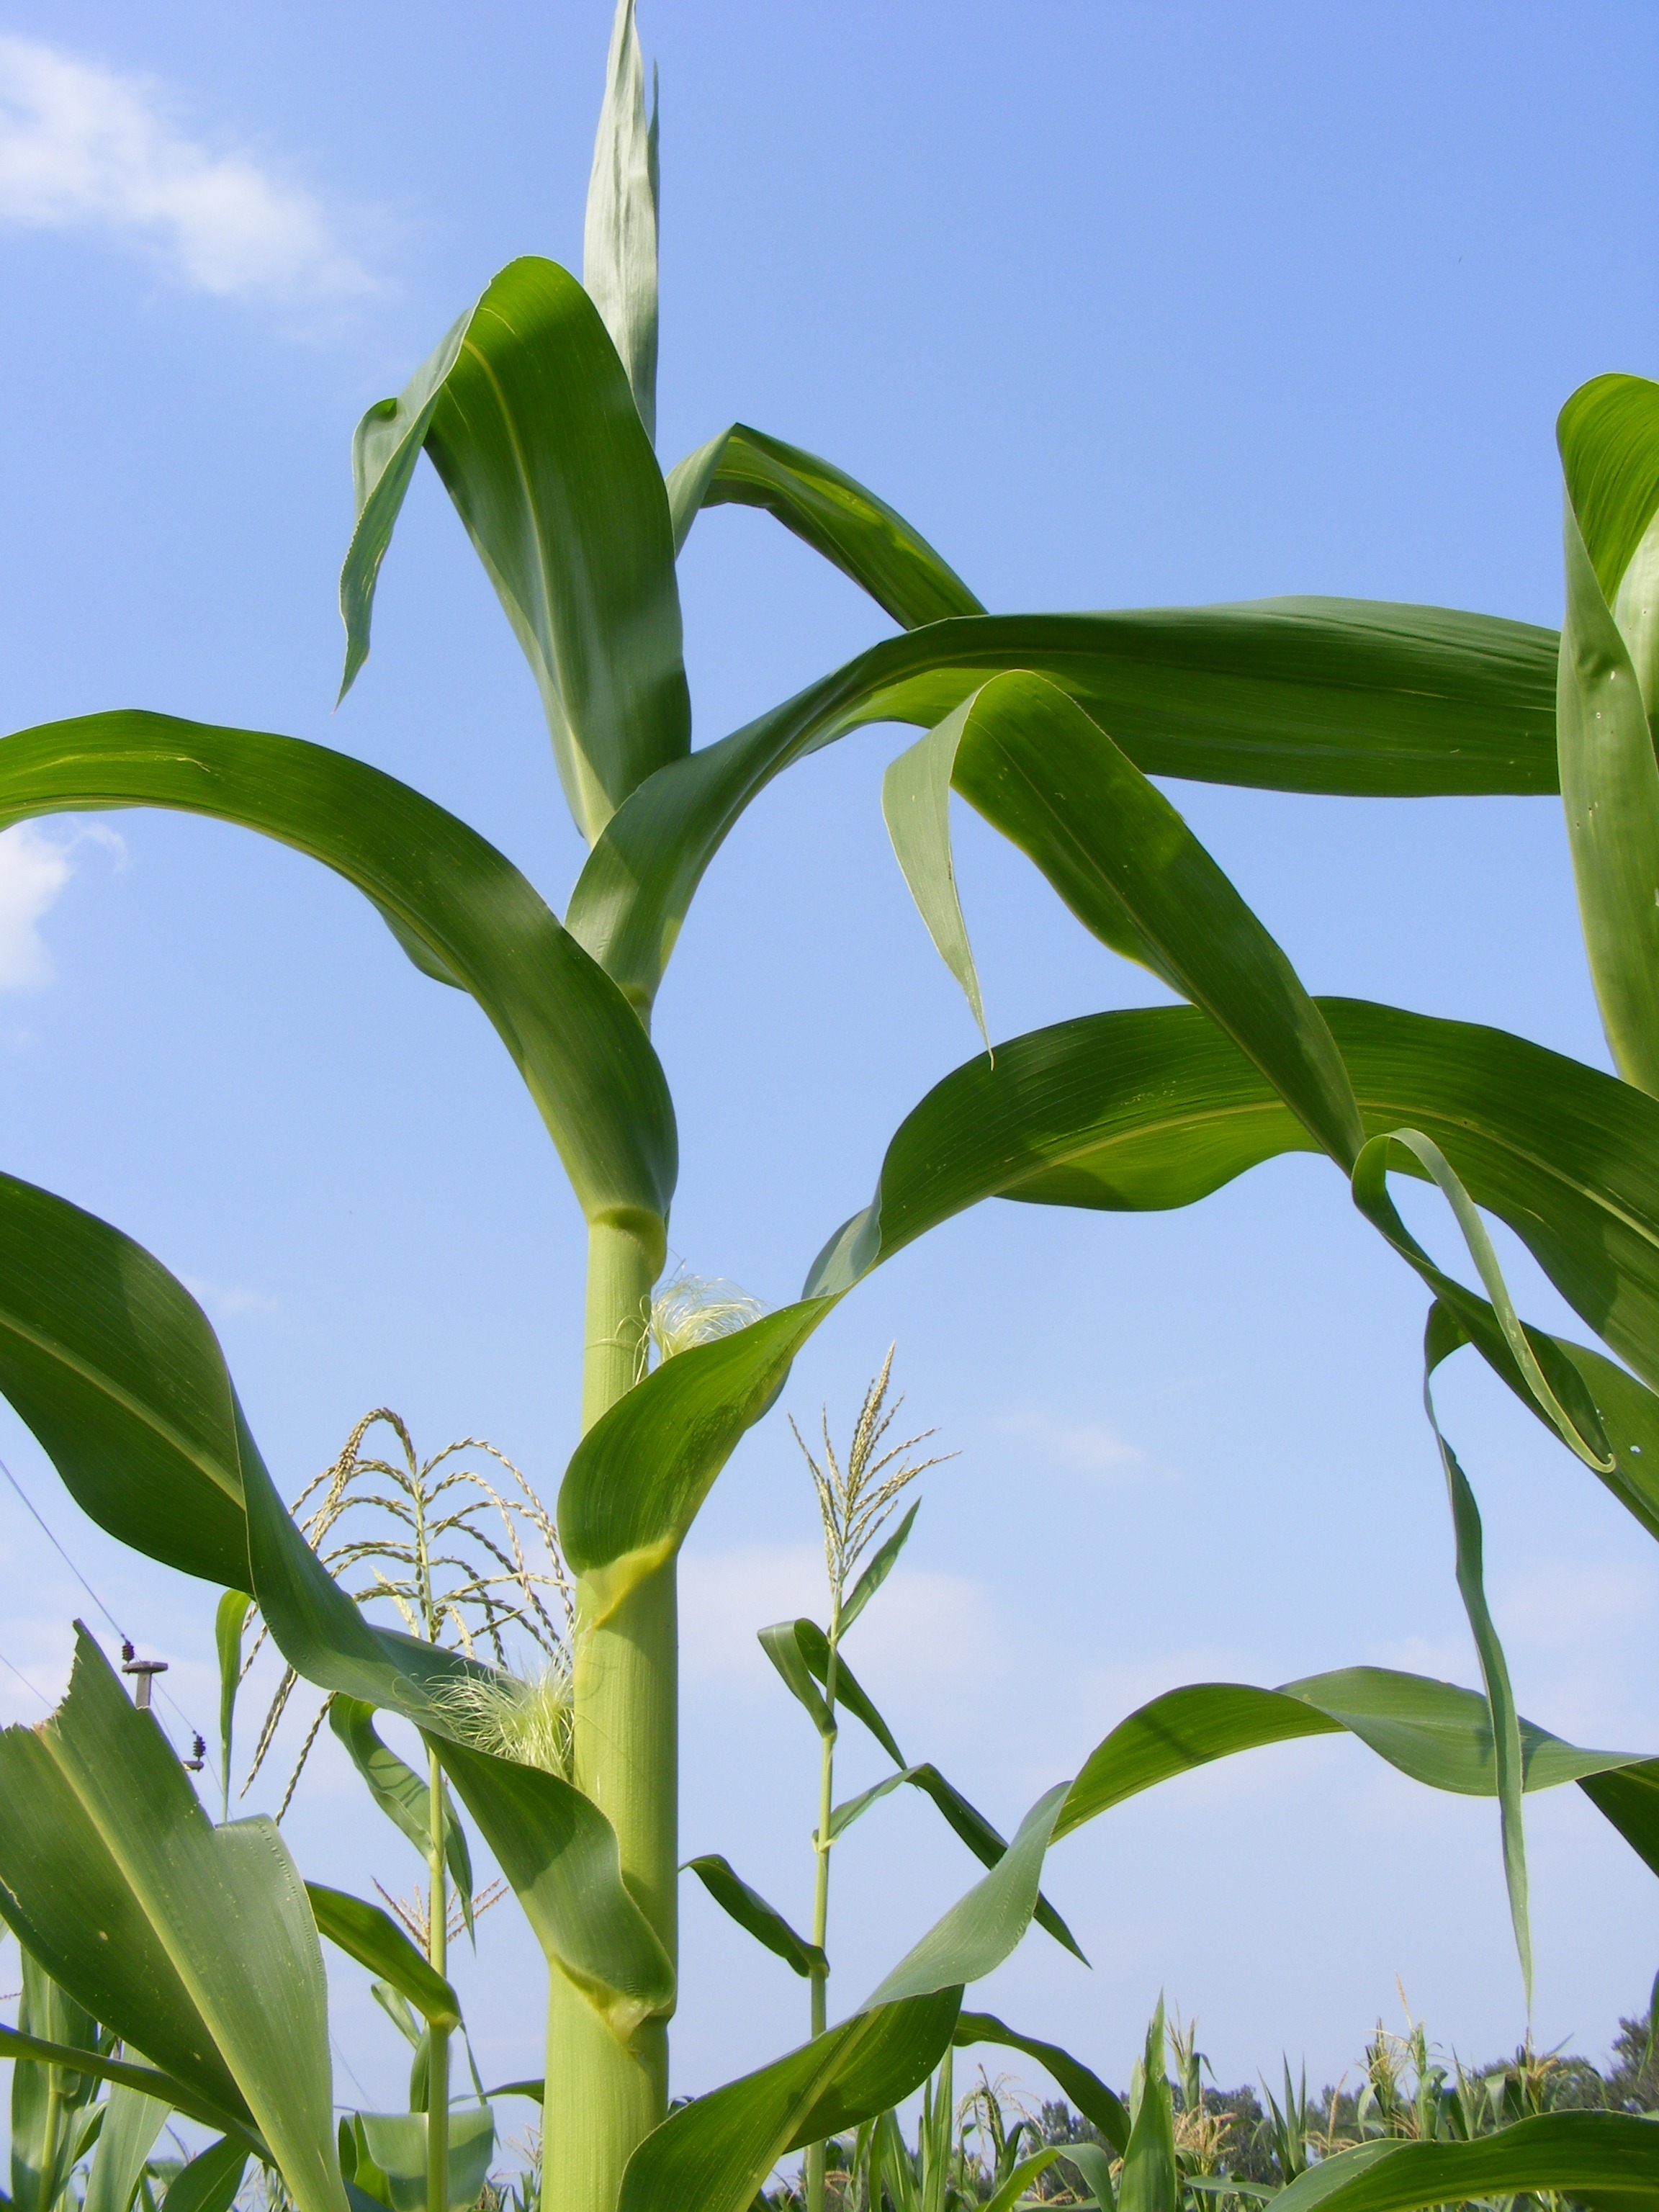
grass, plant, field, flower, food, green, crop, corn, botany, agriculture, flora, cob, plants, plantation, maze, raw, tropics, maize, flowering plant, grass family, plant stem, land plant